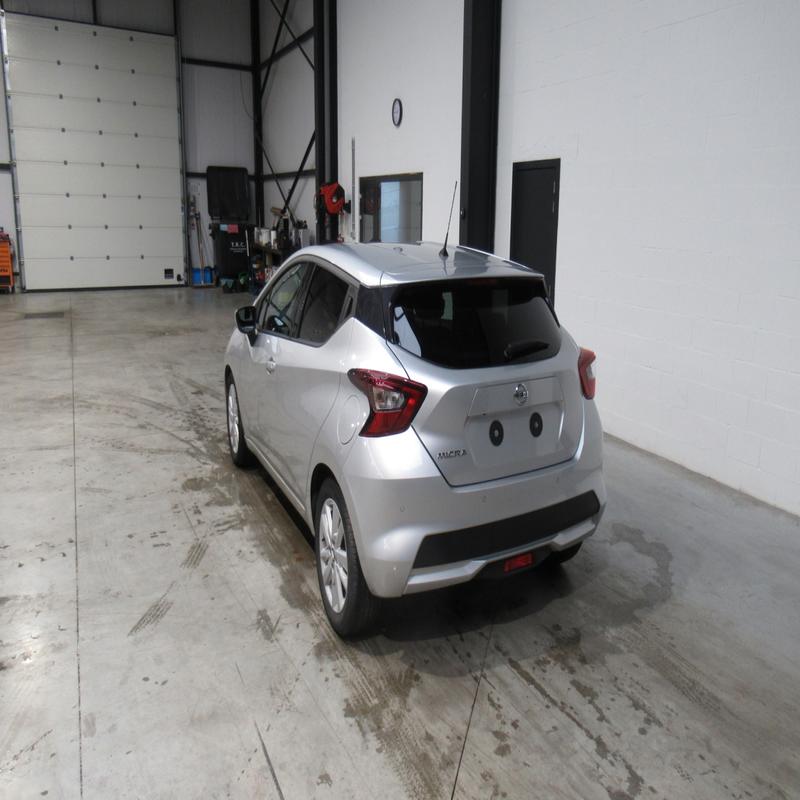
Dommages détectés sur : plaque d'immatriculation arrière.
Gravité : majeur